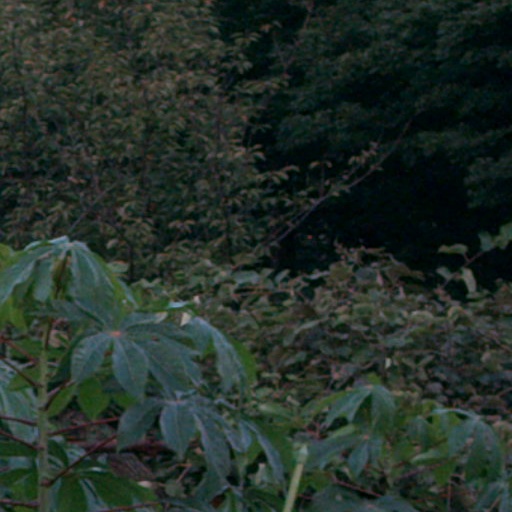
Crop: cassava